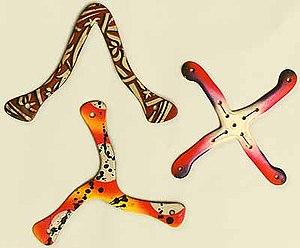
Un boomerang est un outil possédant des profils porteurs lui permettant de revenir, en tournant sur lui-même, vers le lanceur si celui-ci a pris en considération la force et la direction du vent, avec un boomerang approprié, dans ces conditions, au type de trajectoire attendue. La forme originale, et la plus connue pour avoir été inventée arme de chasse, comporte deux pales. L'impulsion initiale et les forces exercées sur les pales au cours de leur rotation déterminent la forme de la trajectoire. Il est utilisé pour le loisir ou, plus intensément et avec de minimes modifications de profil, comme activité sportive, éventuellement dans le cadre de compétitions nationales et internationales.